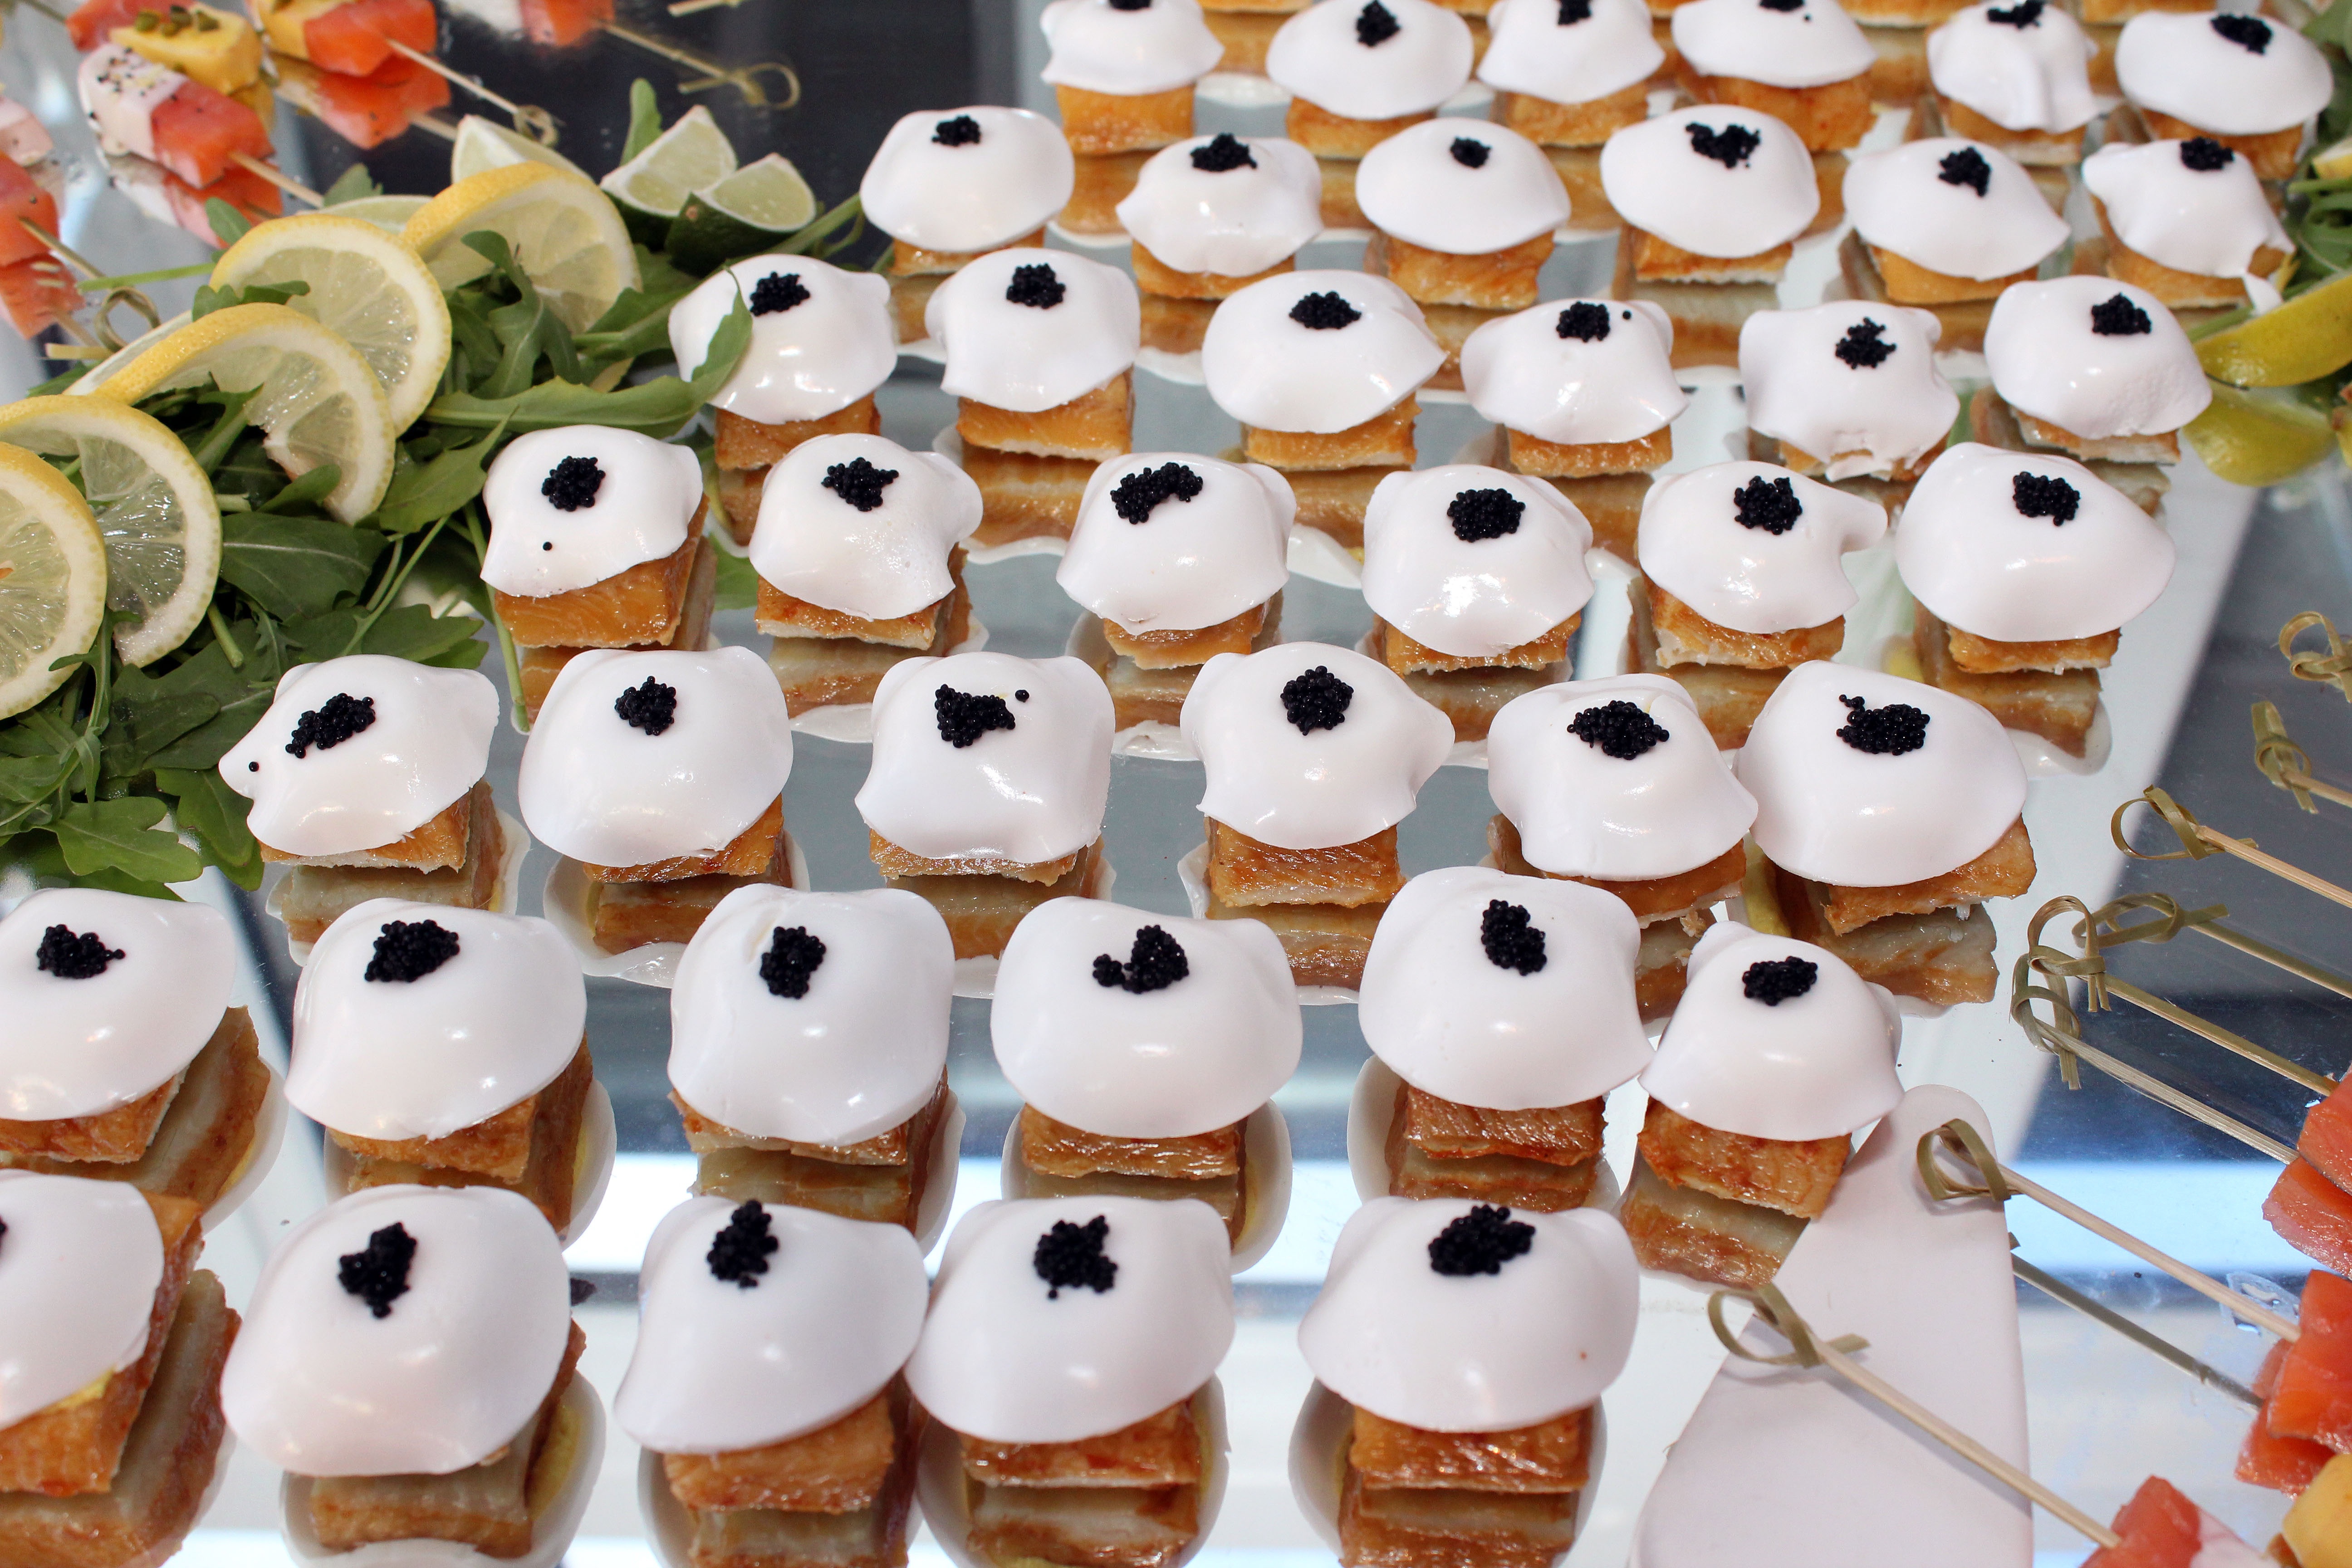
meal, food, cupcake, healthy, dessert, eat, toy, cuisine, delicious, cake, buffet, hearty, nutrition, chunks, snowman, tasty, frisch, of course, benefit from, stuffed toy, cold buffet